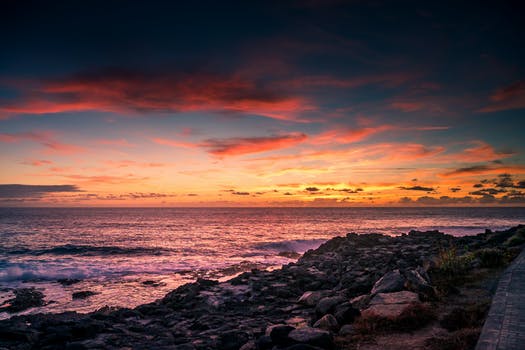
Label: No Watermark